Ashford v Thornton

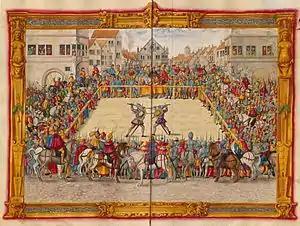
1544 illustration of a 1409 trial by battle in Augsburg

Trial by battle was a procedure which had been brought to Britain by the Normans; it was not present in Saxon law. It was authorised in "appeals of murder", retrials by private prosecution following an acquittal for murder. If the deceased's next of kin requested such a retrial, the defendant could respond with the "wager of battle", requiring the plaintiff to settle the matter by combat with the outcome to be ordained by God. Such an offer of battle could also take place following an acquittal for treason or another felony. Appeals of murder were uncommon, had to be brought within a year and a day of the death, and were generally tried by jury. An appeal of murder was brought in Dublin in "O'Reilly v Clancy" in 1815, three years before "Ashford v Thornton", and the defendant demanded the wager of battle. Chief Judge William Downes (later Lord Downes) asked: